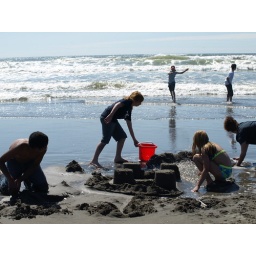
Children making sand castle while other play in the surf. Photo by Jean finley, Galt, CA